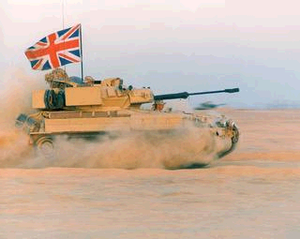
Le FV-107 Scimitar est un véhicule de reconnaissance blindé et chenillé britannique de la famille des véhicules de combat de reconnaissance chenillés ou CVR. Il est parfois classé comme "char léger" et ressemble beaucoup au FV-101 Scorpion dont il se distingue par son canon de 30 mm Rarden plus rapide.